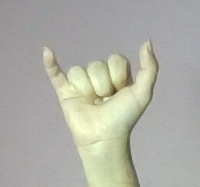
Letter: ya